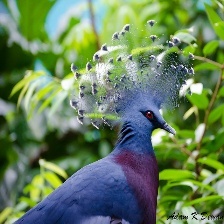
Species: VICTORIA CROWNED PIGEON
Scientific name: GOURA VICTORIA